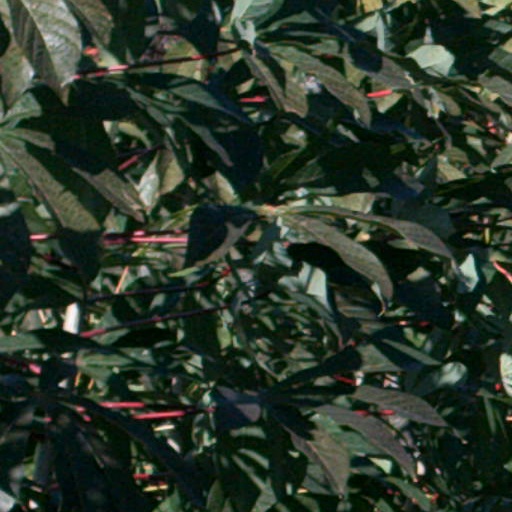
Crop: cassava